Berlin Potsdamer Bahnhof

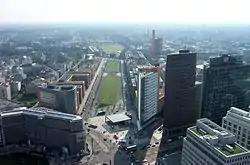
Potsdamer Platz with the site of the Potsdamer Bahnhof in September 2005. The long green strip is Tilla Durieux Park, the site of the former station and its approaches. The road running down its left (eastern) side is Gabriele Tergit Promenade, named after the German writer and journalist Gabriele Tergit (1894-1982), while the road running down the right (west) side is Linkstraße, a bygone thoroughfare from former times now resurrected, but realigned a few metres east of its old route

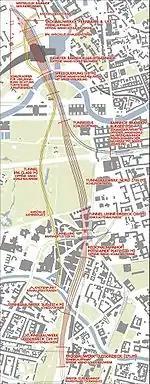
Plan of the Berlin North–South mainline. The site of Potsdamer Bahnhof is in the bottom third of plan, on the route of the (new) main line, while the site of another former station Anhalter Bahnhof is almost parallel parkland, but further towards the South Eastern corner of the plan

Today, a number of vast new developments can be seen around Potsdamer Platz. Despite some initial reservations, the new quarter has become a commercial success, and a must-see for the majority of visitors to Berlin. Where the Potsdamer Bahnhof once stood is a long landscaped strip of land named after the Austrian actress Tilla Durieux (1880–1971), stretching for 450 m down to the Landwehrkanal.